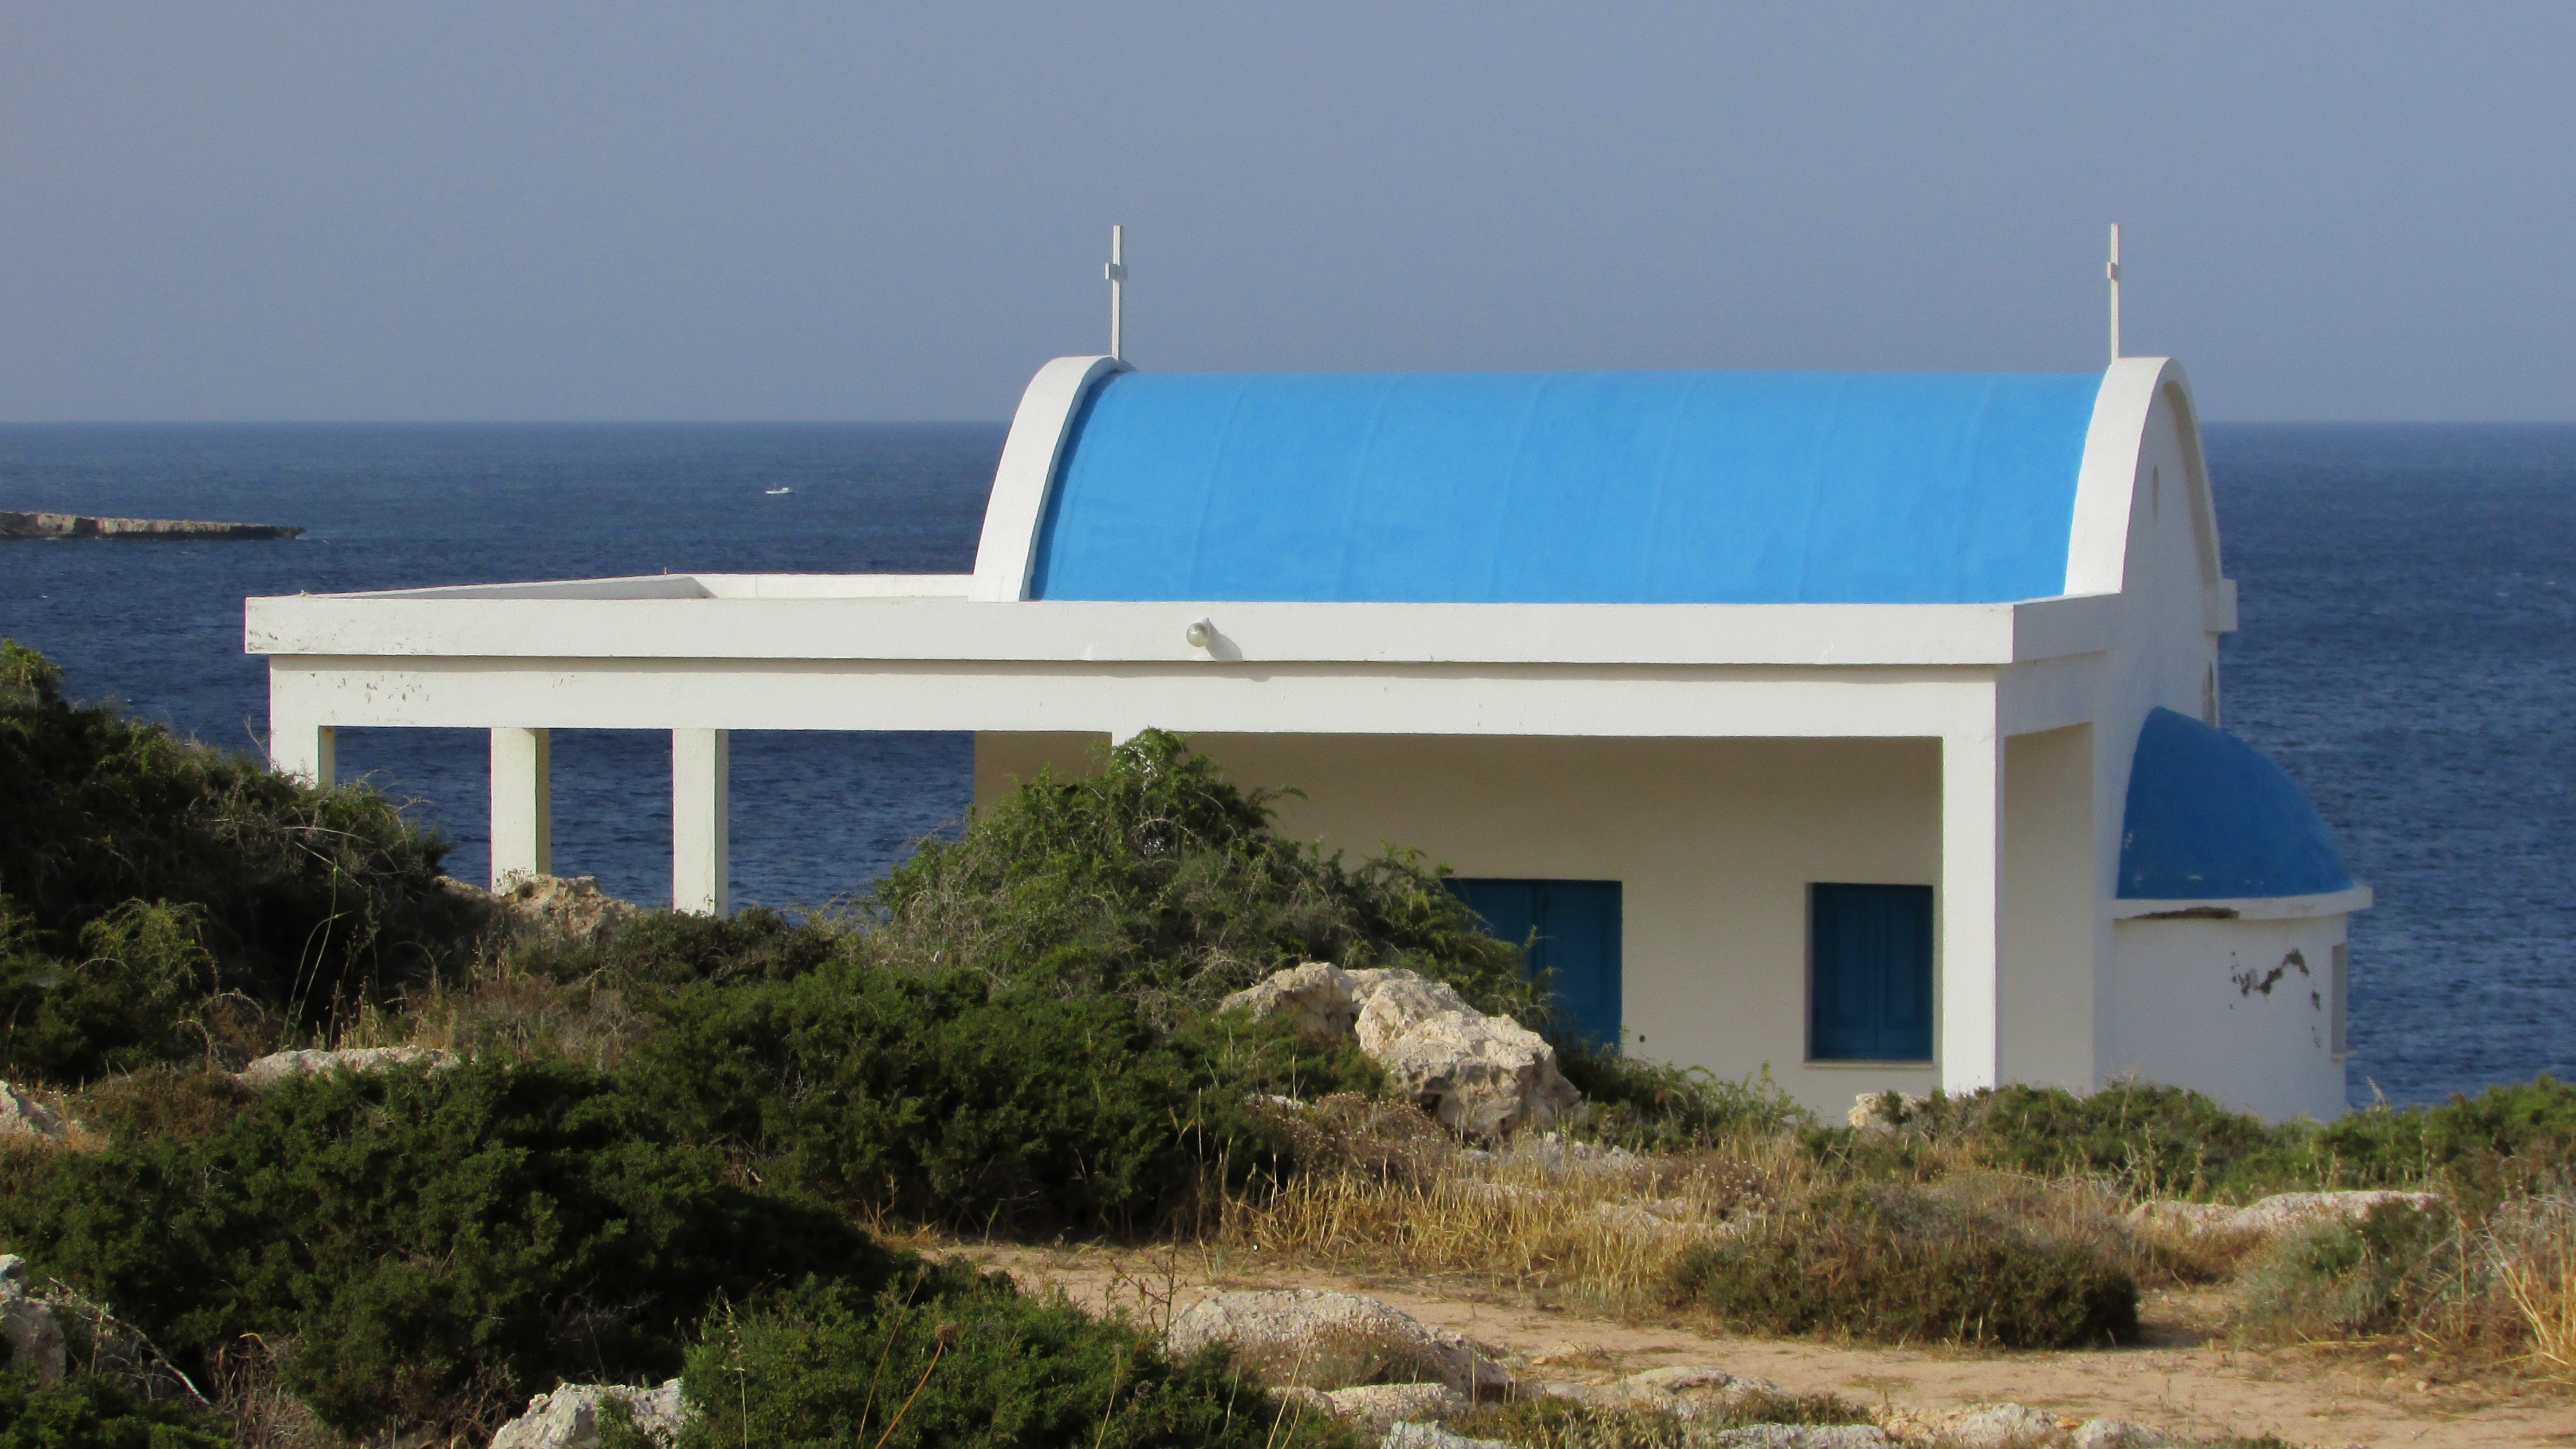
sea, white, wind, tower, blue, church, cavo greko, cyprus, ayii anargiri